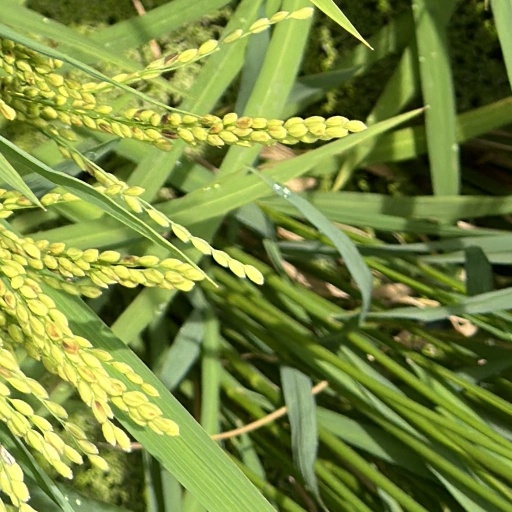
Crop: rice